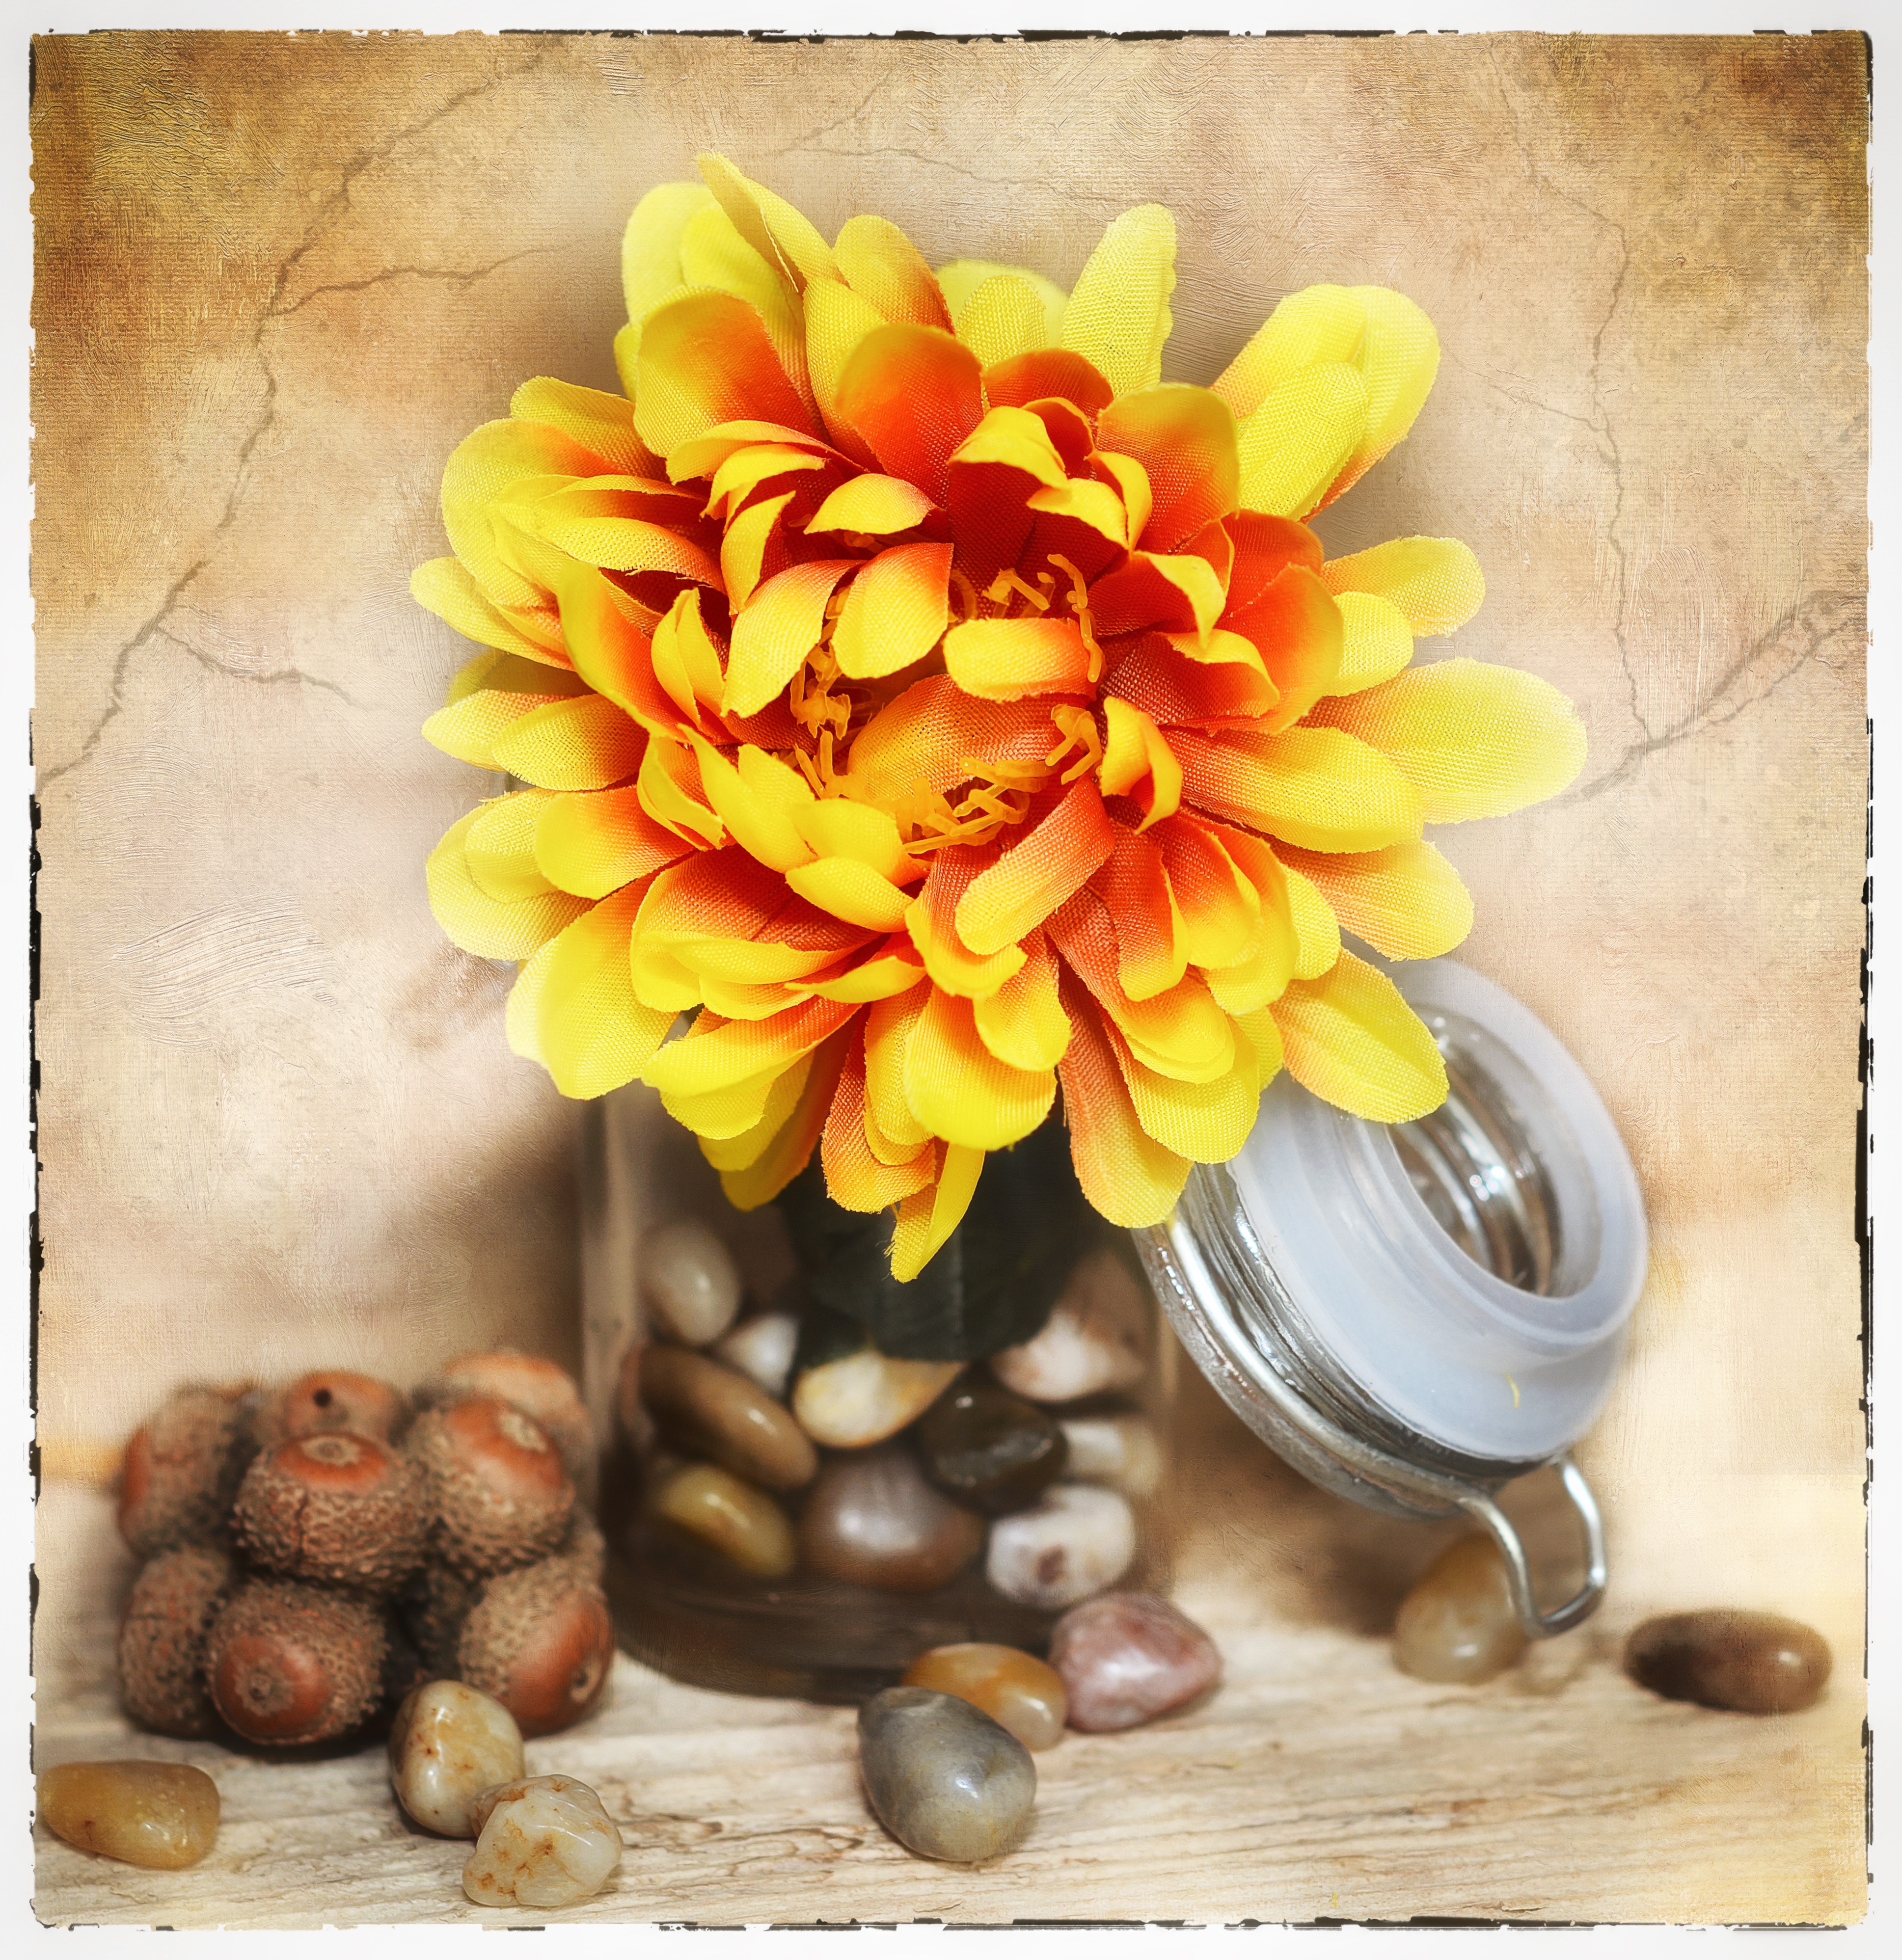
blossom, plant, flower, petal, bloom, glass, jar, decoration, produce, yellow, still life, painting, deco, stones, decorative, art flower, flowering plant, digital painting, decorative glass, land plant, fabric flower